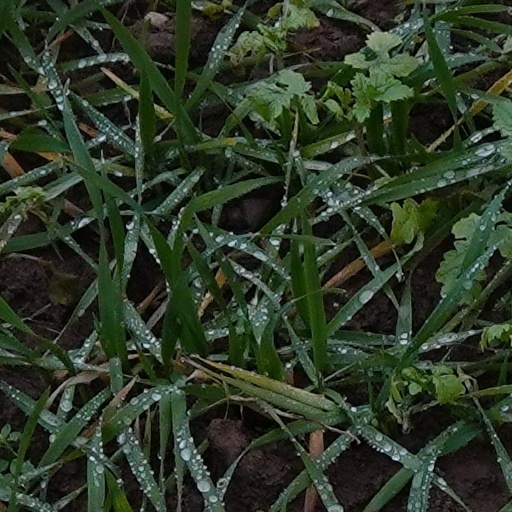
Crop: wheat